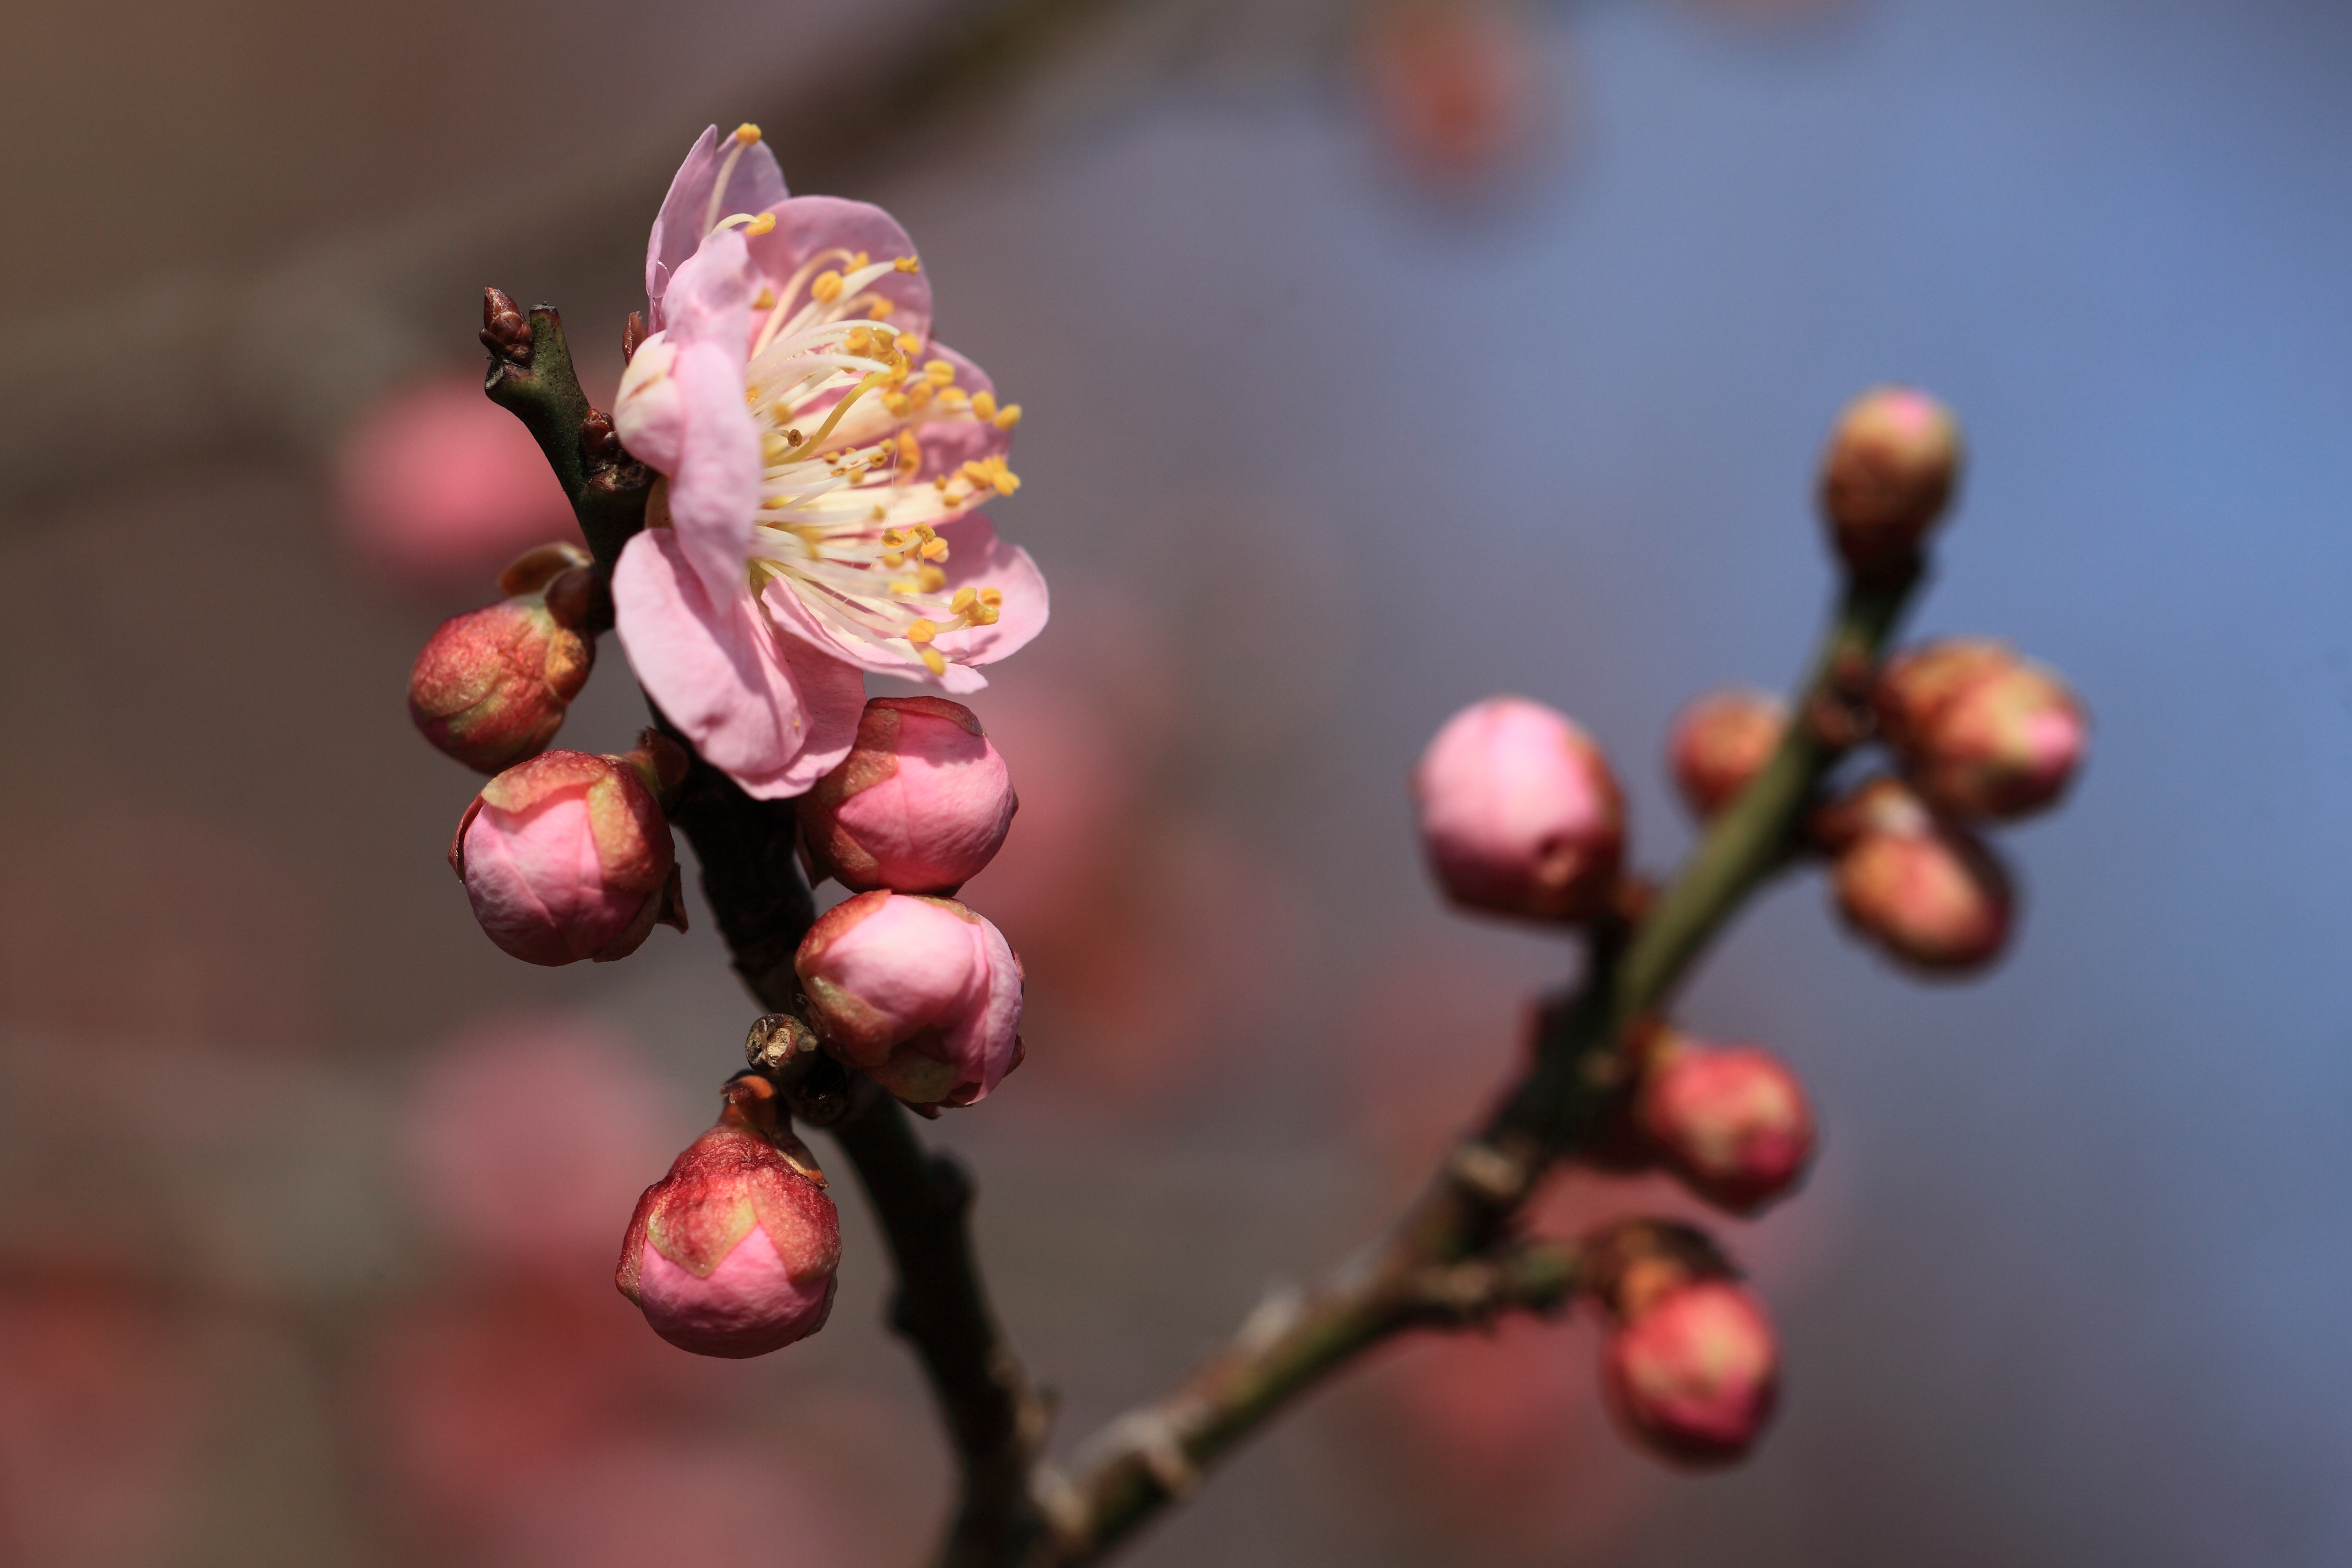
tree, branch, blossom, plant, photography, fruit, berry, leaf, flower, petal, food, spring, high, red, produce, autumn, flora, twig, close up, 5d, hires, bud, markii, prunus, hi, res, resolution, mume, ume, rose hip, macro photography, flowering plant, land plant